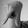
ASL letter: Q